History of the Jews in Dęblin and Irena during World War II

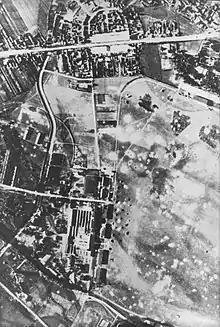
Bombing of Dęblin airfield on 3 September 1939. Pictured: Irena (top)—the ghetto was centered on the semicircle—the airfield (right) and military installations (left).

Thousands of Jews lived in the towns of Dęblin and in central Poland before World War II; Irena was the site of the Polish Air Force Academy from 1927. In September 1939, the town was captured during the German invasion of Poland and the persecution of Jews began with drafts into forced labor and the establishment of a "Judenrat" ("Jewish Council"). A ghetto was established in Irena in November 1940. It initially consisted of six streets and was an open ghetto (the Jews were not allowed to leave without permission, but non-Jews could enter). Many ghetto inhabitants worked on labor projects for Dęblin Fortress (a German Army base), the railway, and the Luftwaffe. Beginning in May 1941, Jews were sent to labor camps around Dęblin from the Opole and Warsaw ghettos. Conditions in the ghetto worsened in late 1941 due to increased German restrictions on ghetto inhabitants and epidemics of typhus and dysentery.